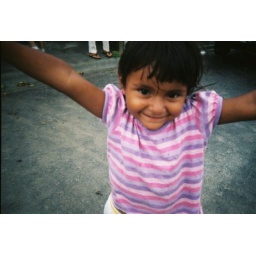
monkey girl in mexico